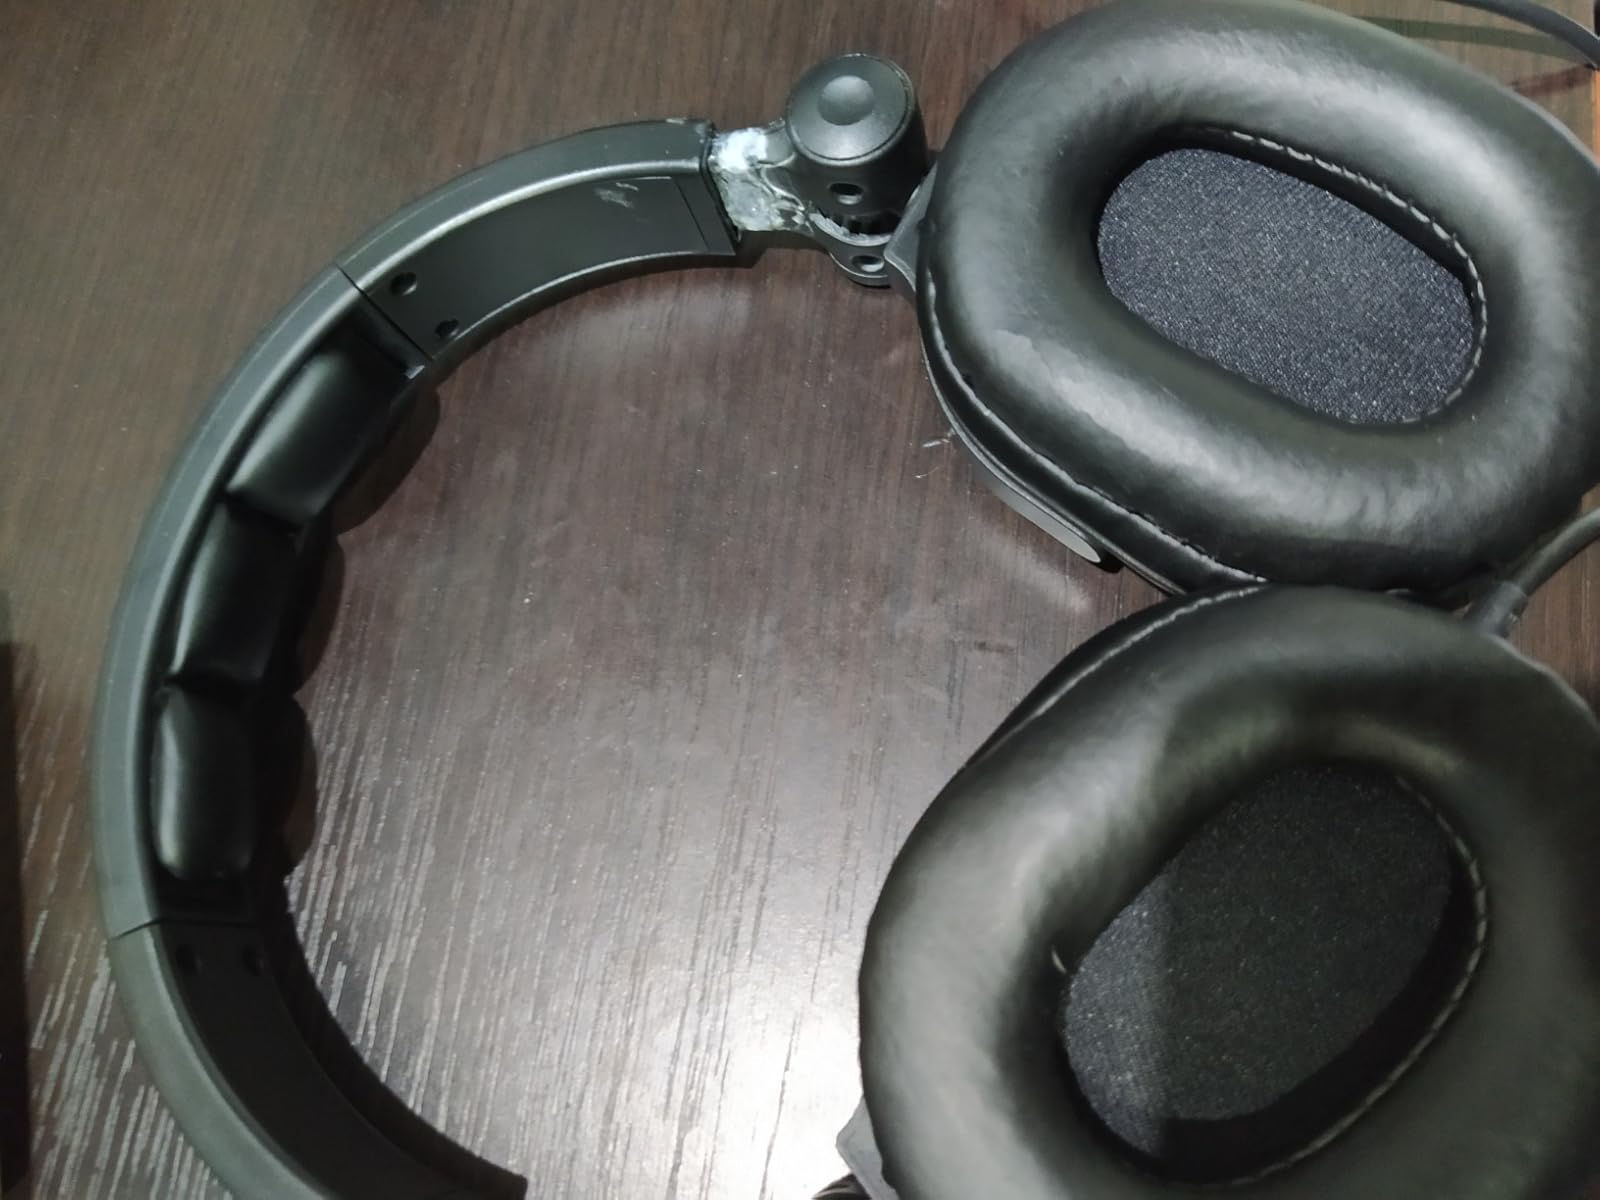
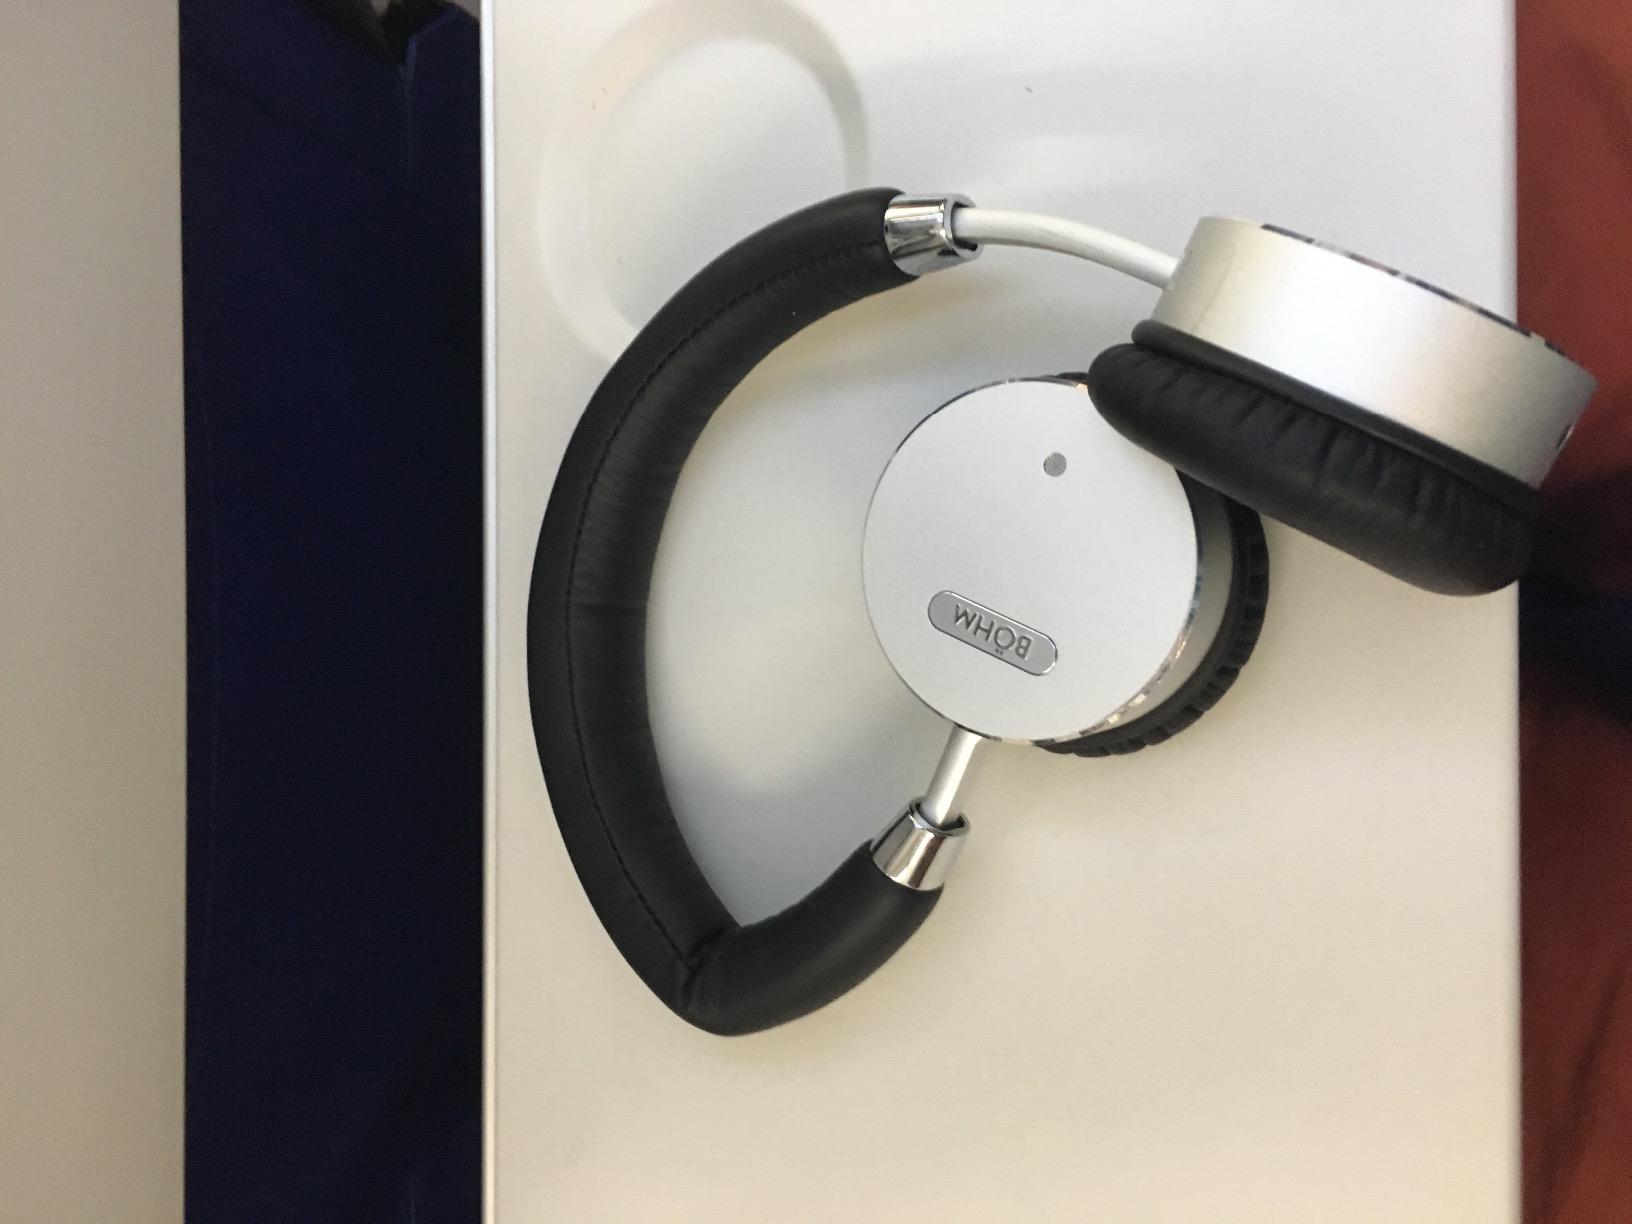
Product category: headphones
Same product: no